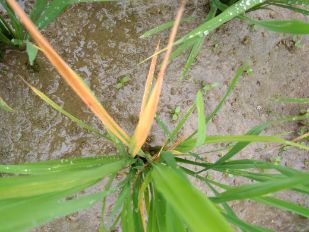
Disease: Tungro